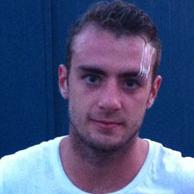
Age: 19